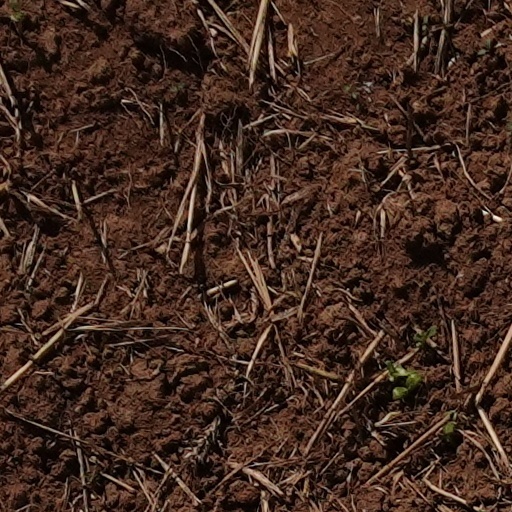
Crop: wheat